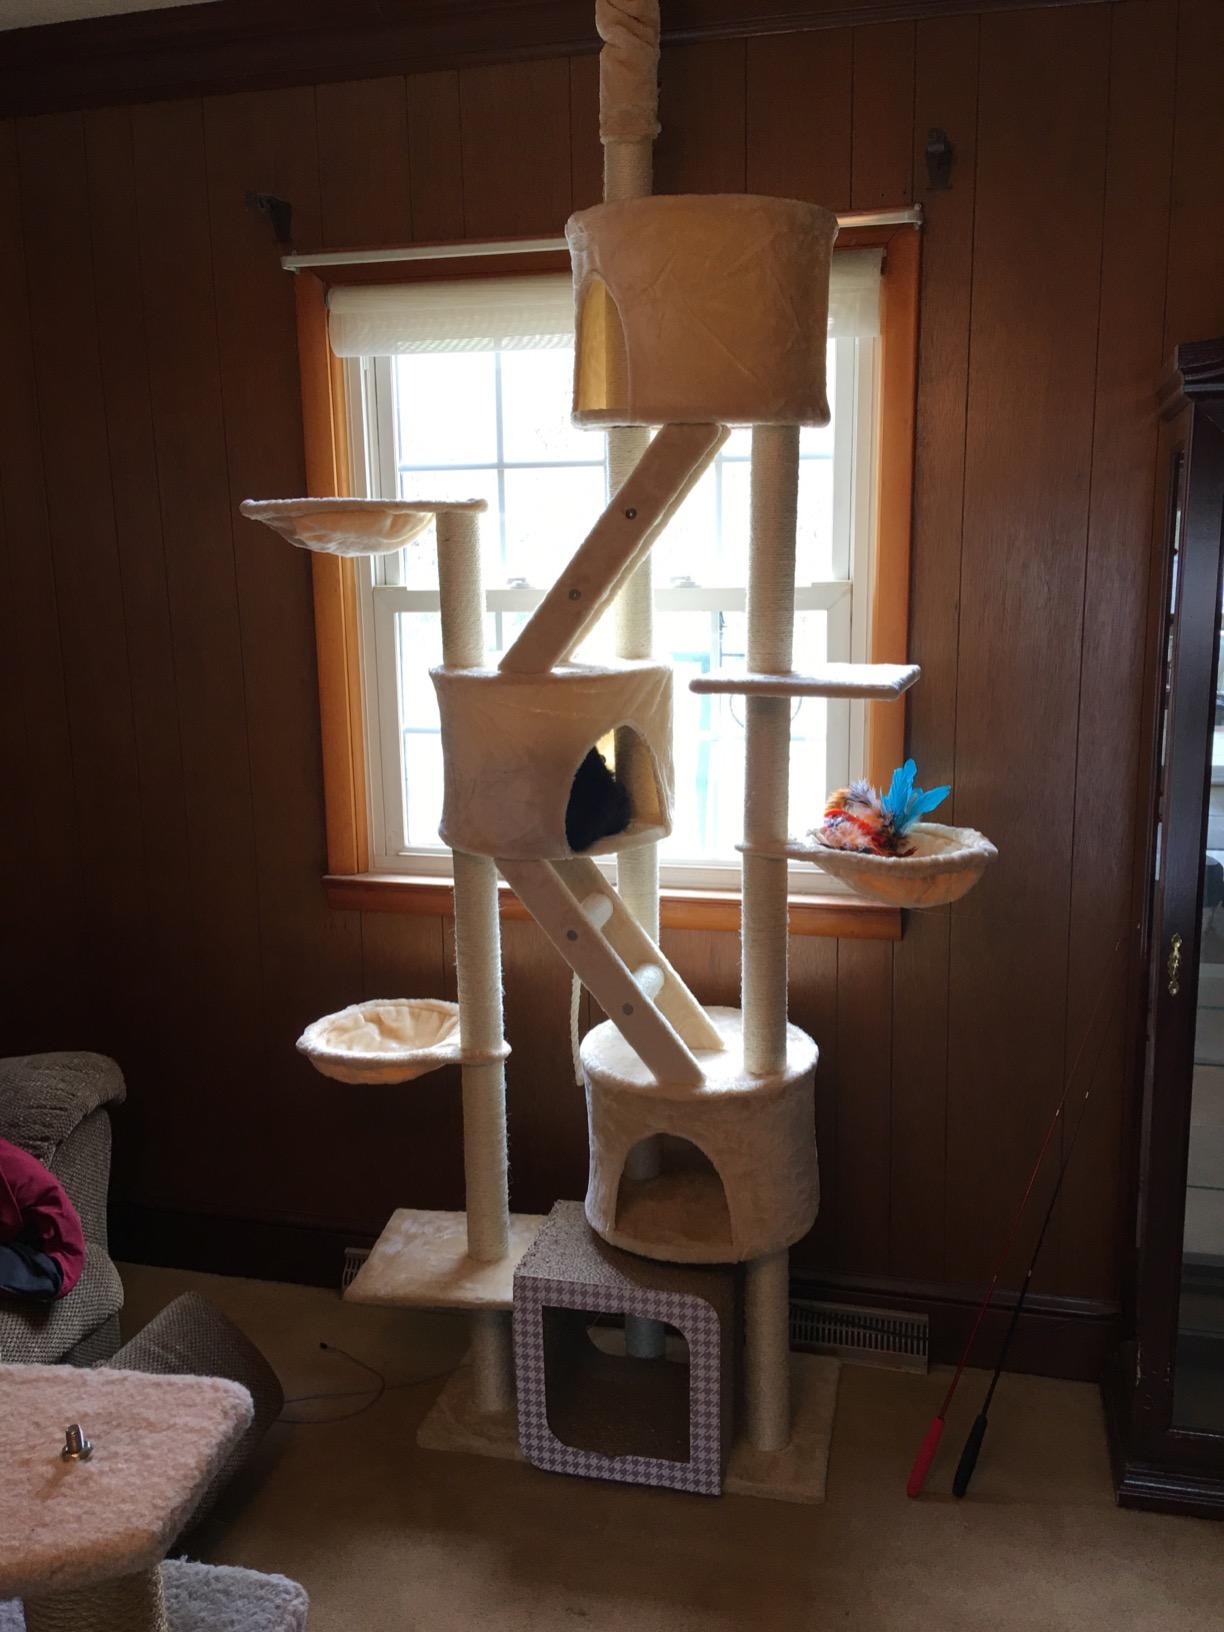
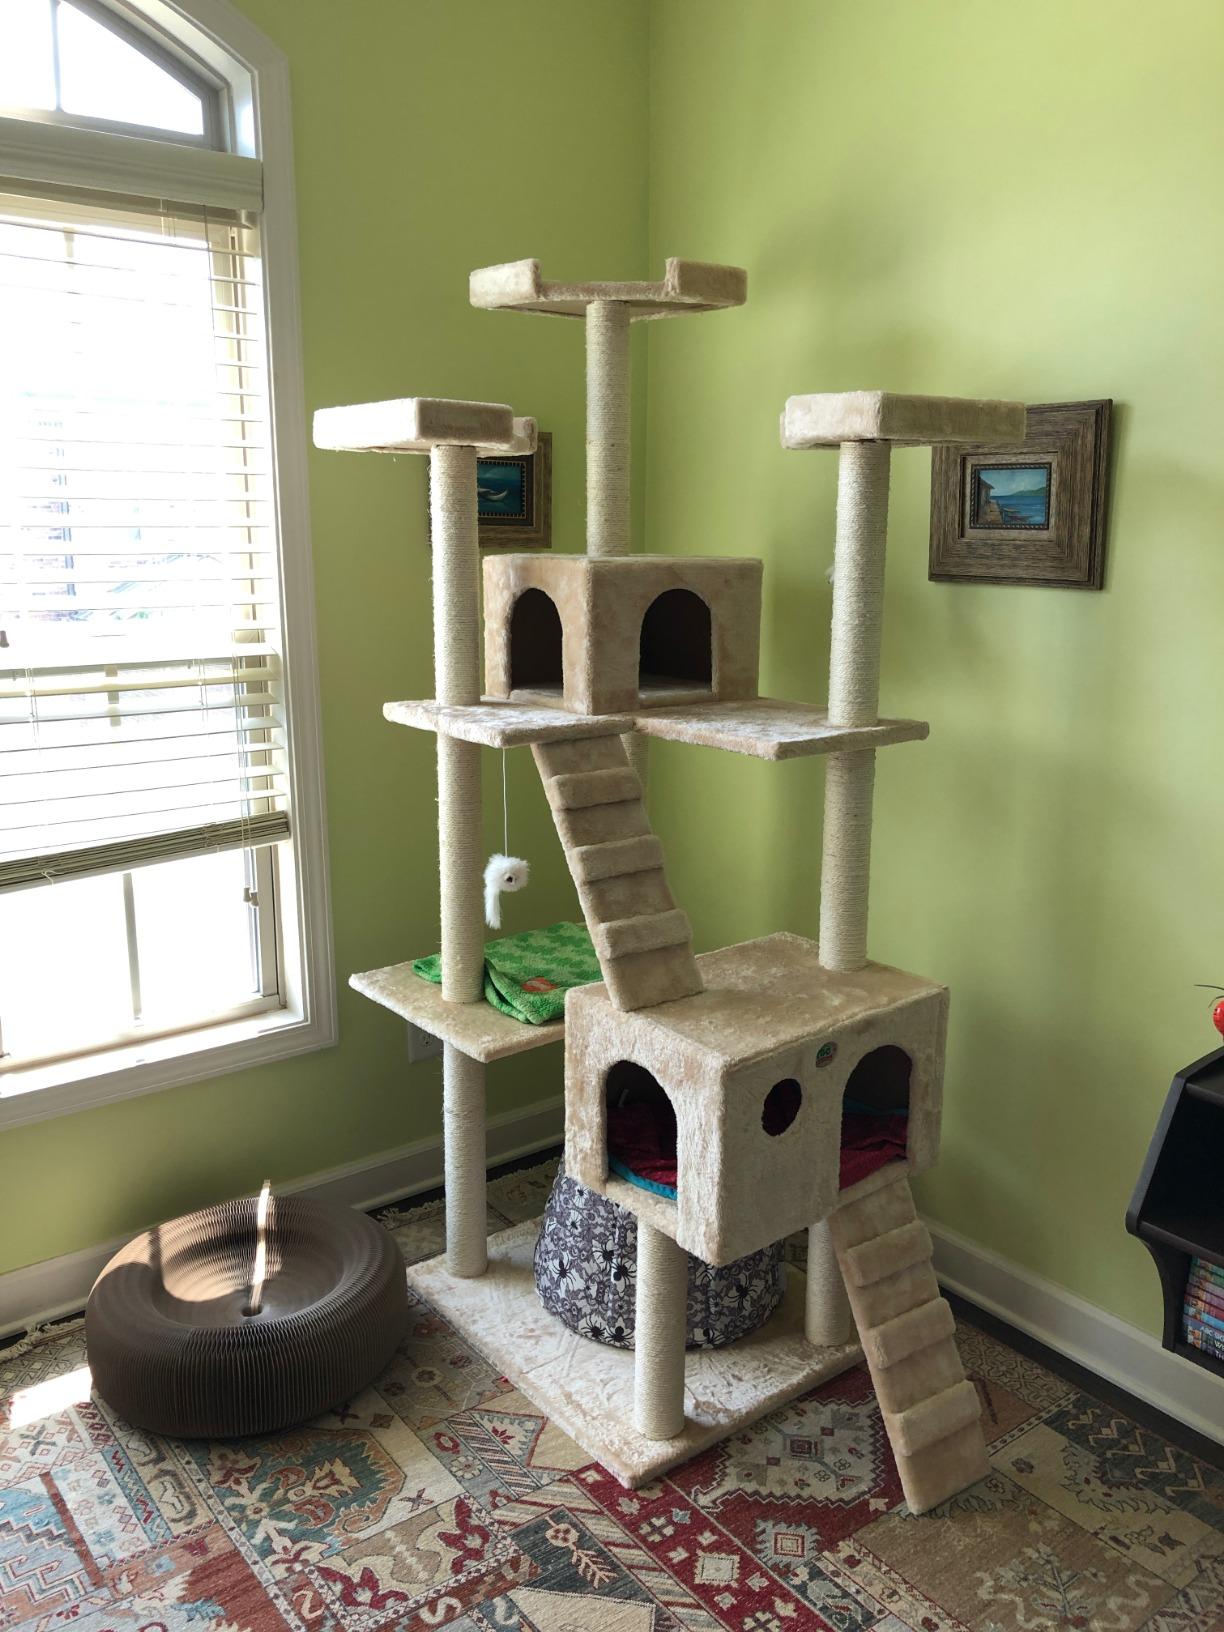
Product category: items_cat tree
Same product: no